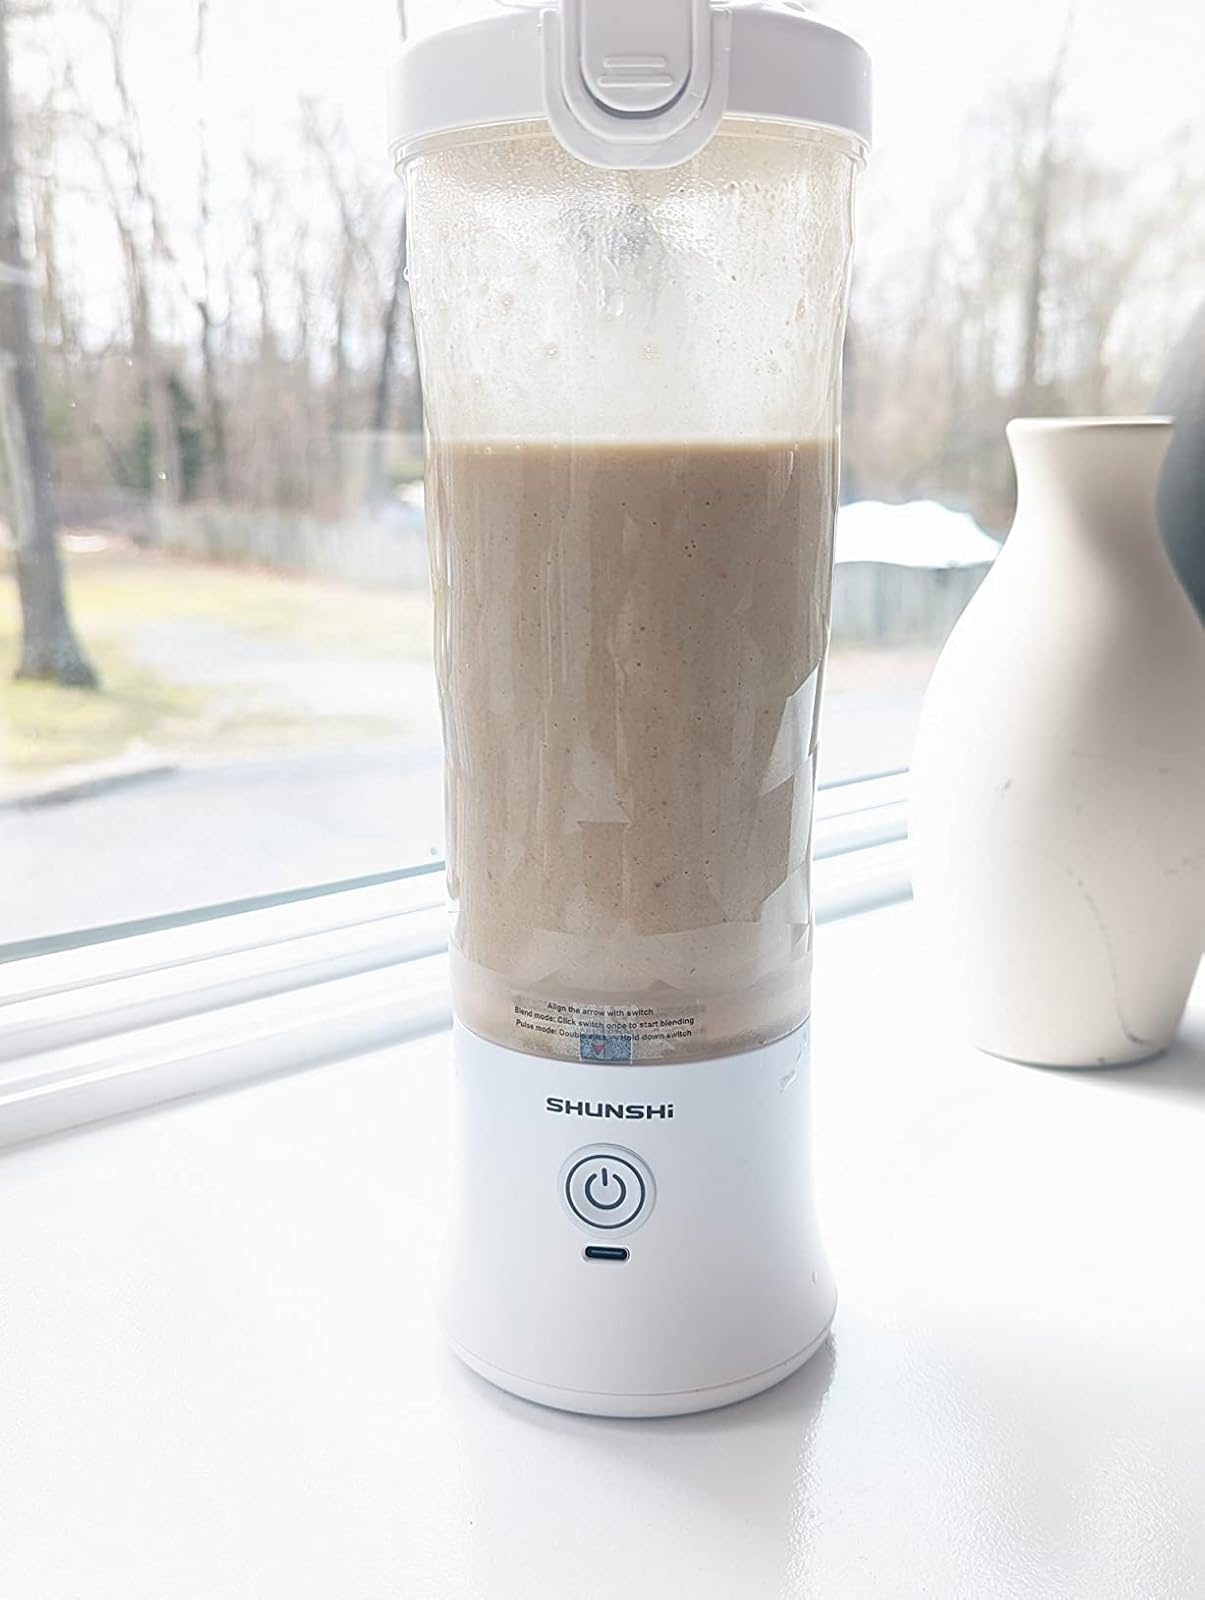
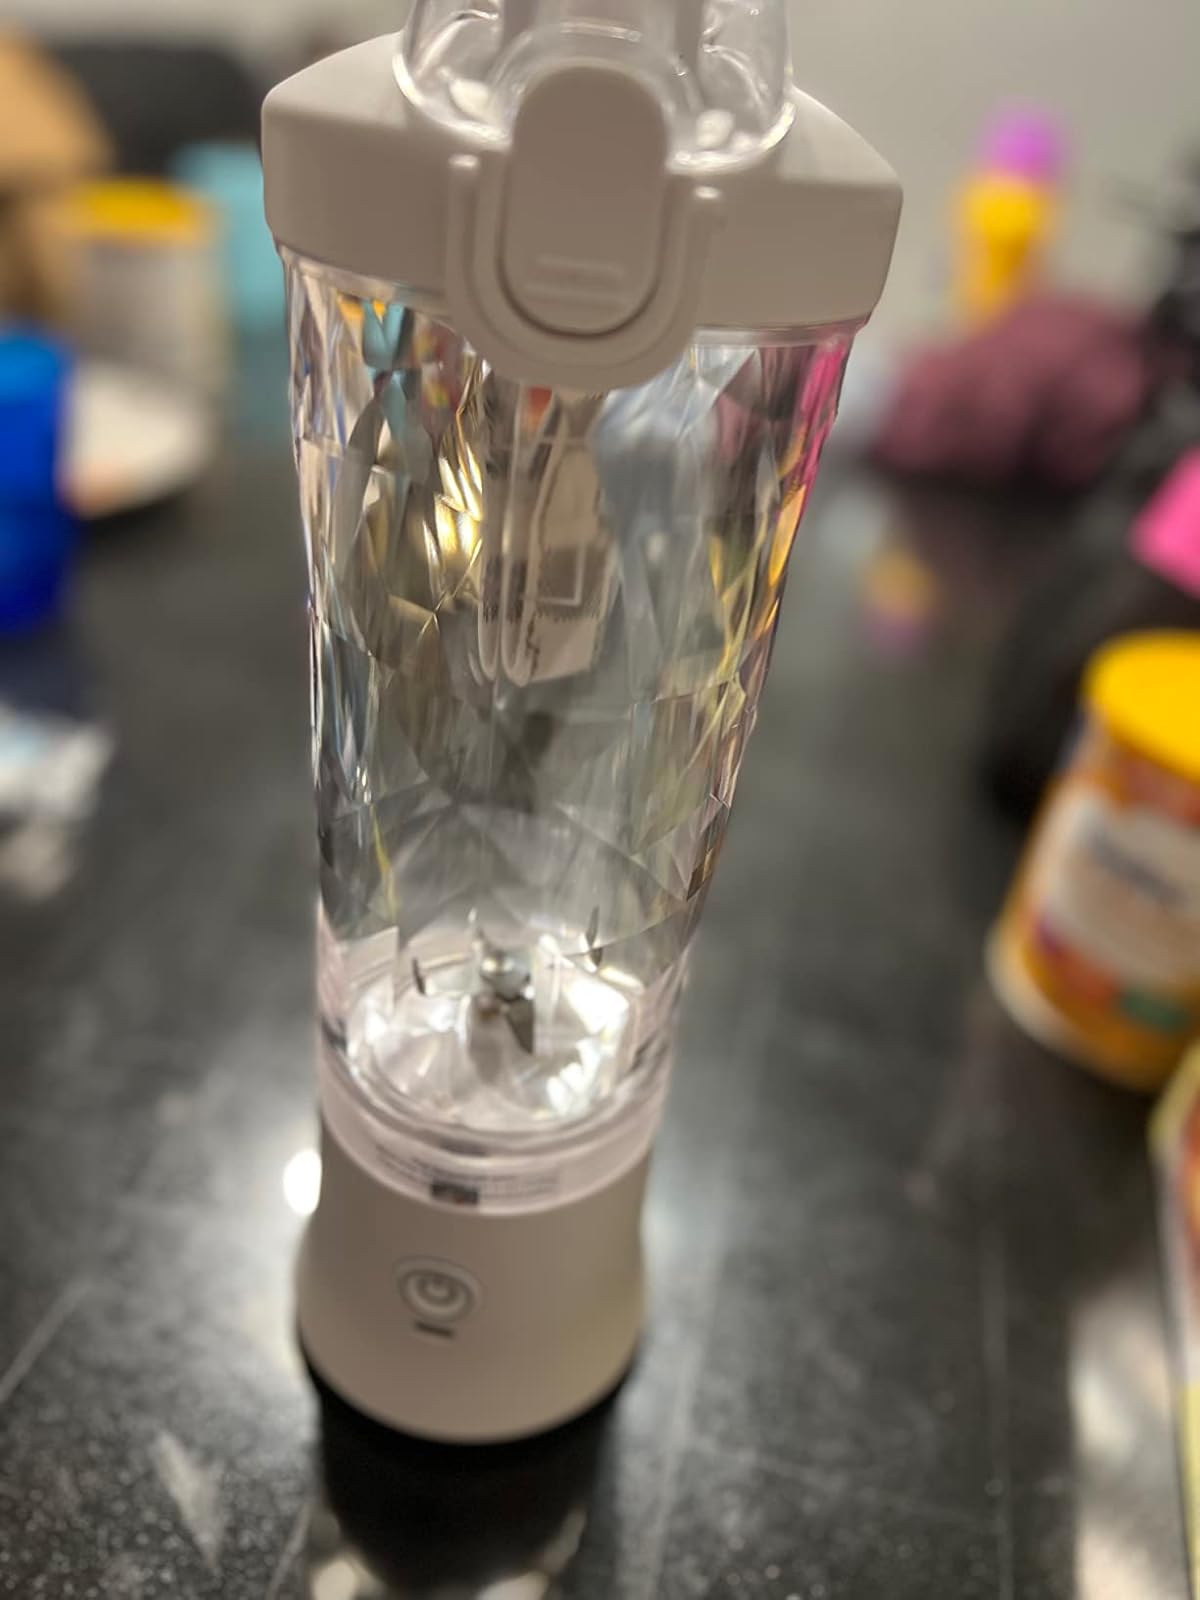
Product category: items_blender
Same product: yes